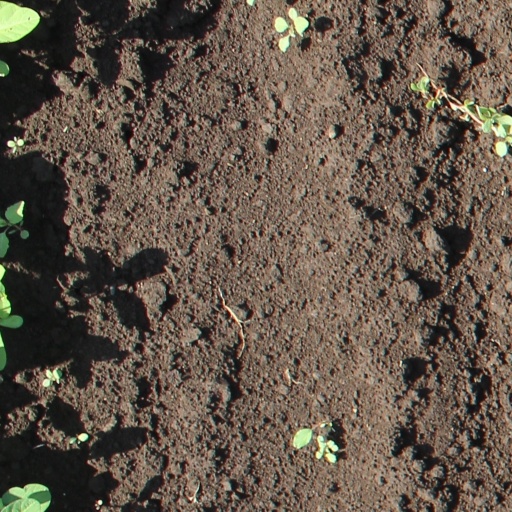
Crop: soybean